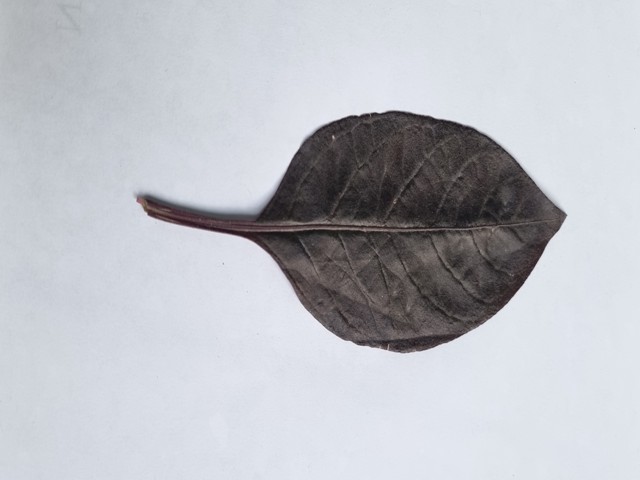
Plant: kalochitra